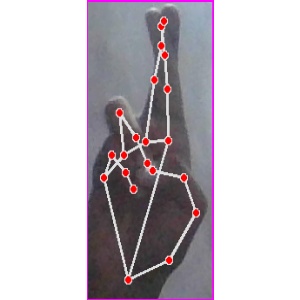
अक्षर: र